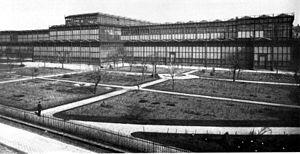
Richard Jakob August von Voit est un architecte allemand spécialisé dans les structures de métal et de verre. Il a surtout été actif en royaume de Bavière.